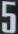
Number: 5